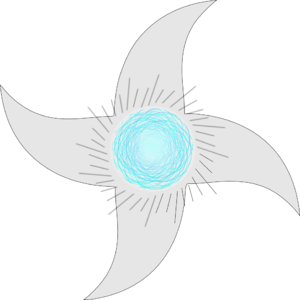
le shuriken tourbillonnant de naruto
Naruto Uzumaki est un personnage de fiction, principal protagoniste du manga Naruto inventé par Masashi Kishimoto.